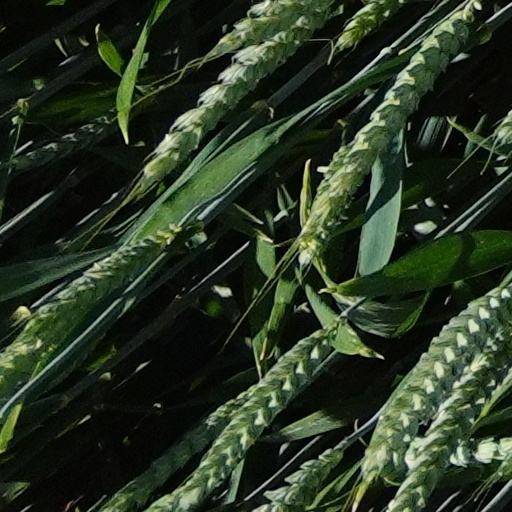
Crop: wheat